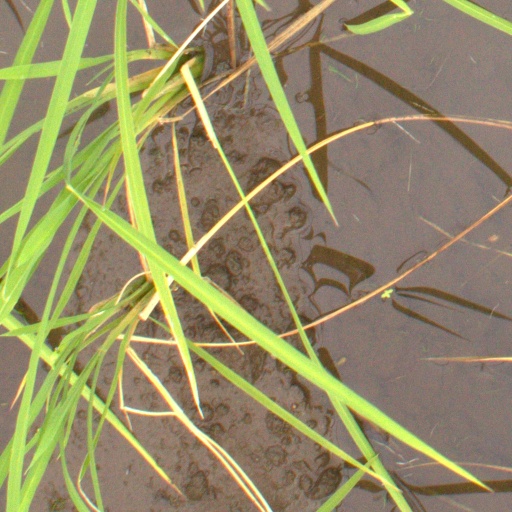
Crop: rice